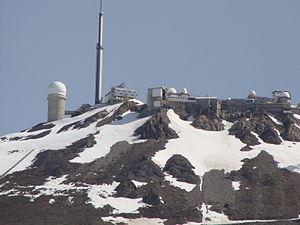
Col du Tourmalet - vue sur l'observatoire du Pic du midi de Bigorre
Le col du Tourmalet est un col de montagne des Pyrénées centrales françaises, à une cinquantaine de kilomètres au sud de Tarbes, dans le département des Hautes-Pyrénées en région Occitanie. Il est emprunté par la route des cols.